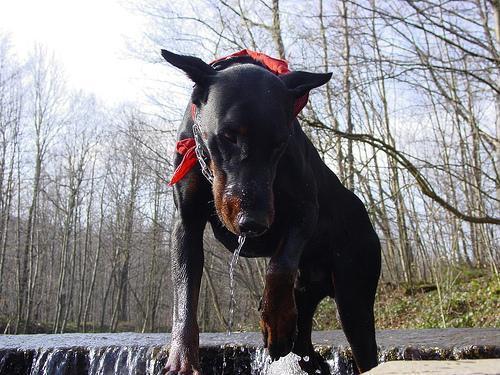
Doberman